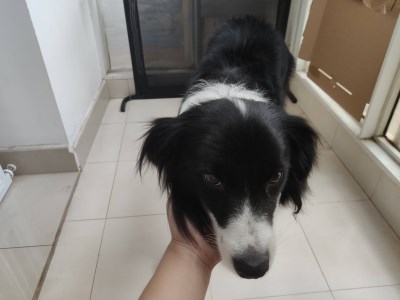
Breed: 2594-n000109-Border_collie